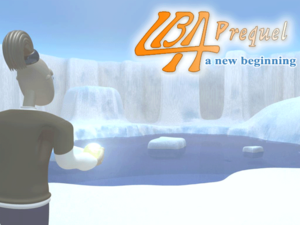
Capture d'écran de LBA Prequel, une mod du jeu vidéo Little Big Adventure (1994). La mod a été mise à disposition du public en décembre 2012 par des membres du MagicBall Network.
Little Big Adventure, communément abrégé LBA1 et distribué sous le titre Relentless: Twinsen's Adventure dans les pays anglophones, est un jeu vidéo développé par le studio français Adeline Software International, sorti en 1994 sur MS-DOS, puis en 1997 sur PlayStation. À partir de 2011, le jeu a été rendu compatible avec les versions modernes de Windows et Mac OS par GOG.com, avant de connaître en 2014 un portage réalisé par DotEmu pour appareils mobiles fonctionnant sous Androïd et iOS.